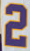
Number: 2